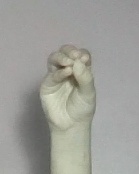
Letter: ha